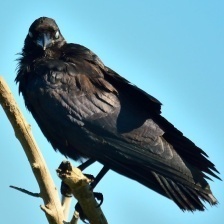
Species: CROW
Scientific name: CORVUS